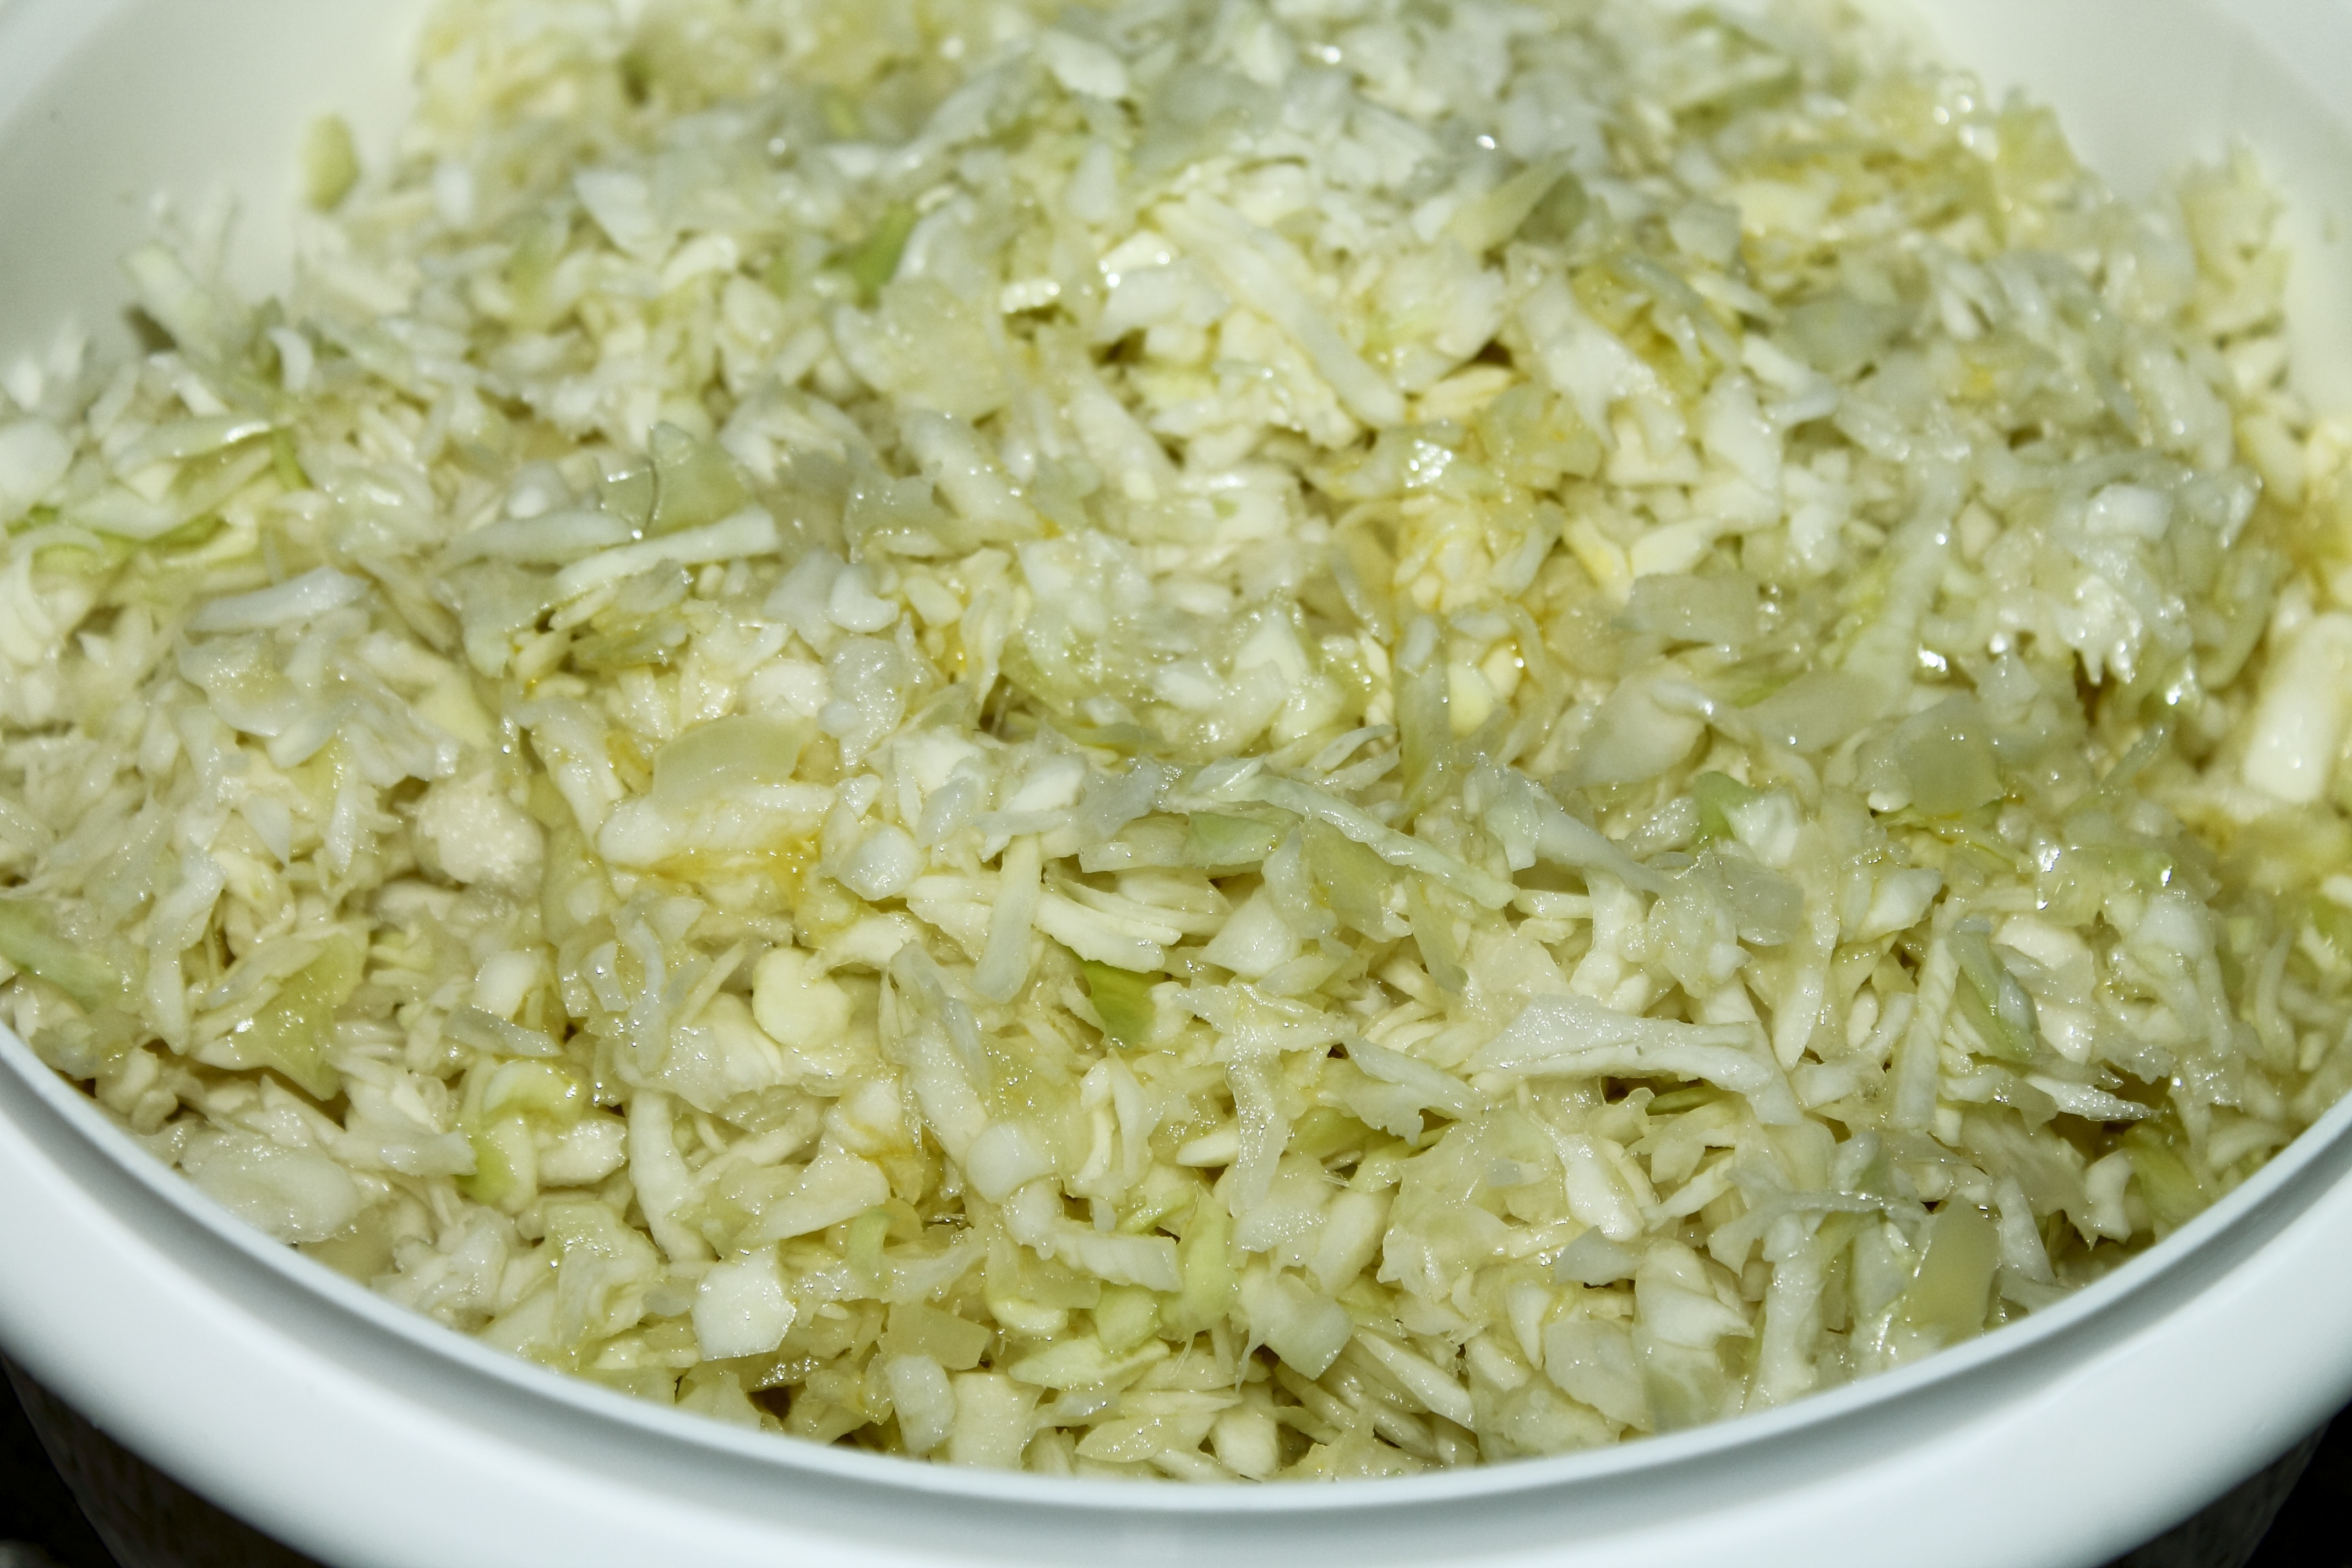
dish, food, salad, herb, produce, vegetable, eat, cuisine, rice, vitamins, frisch, coleslaw, kohl, flowering plant, commodity, white cabbage, white rice, land plant, food grain, steamed rice